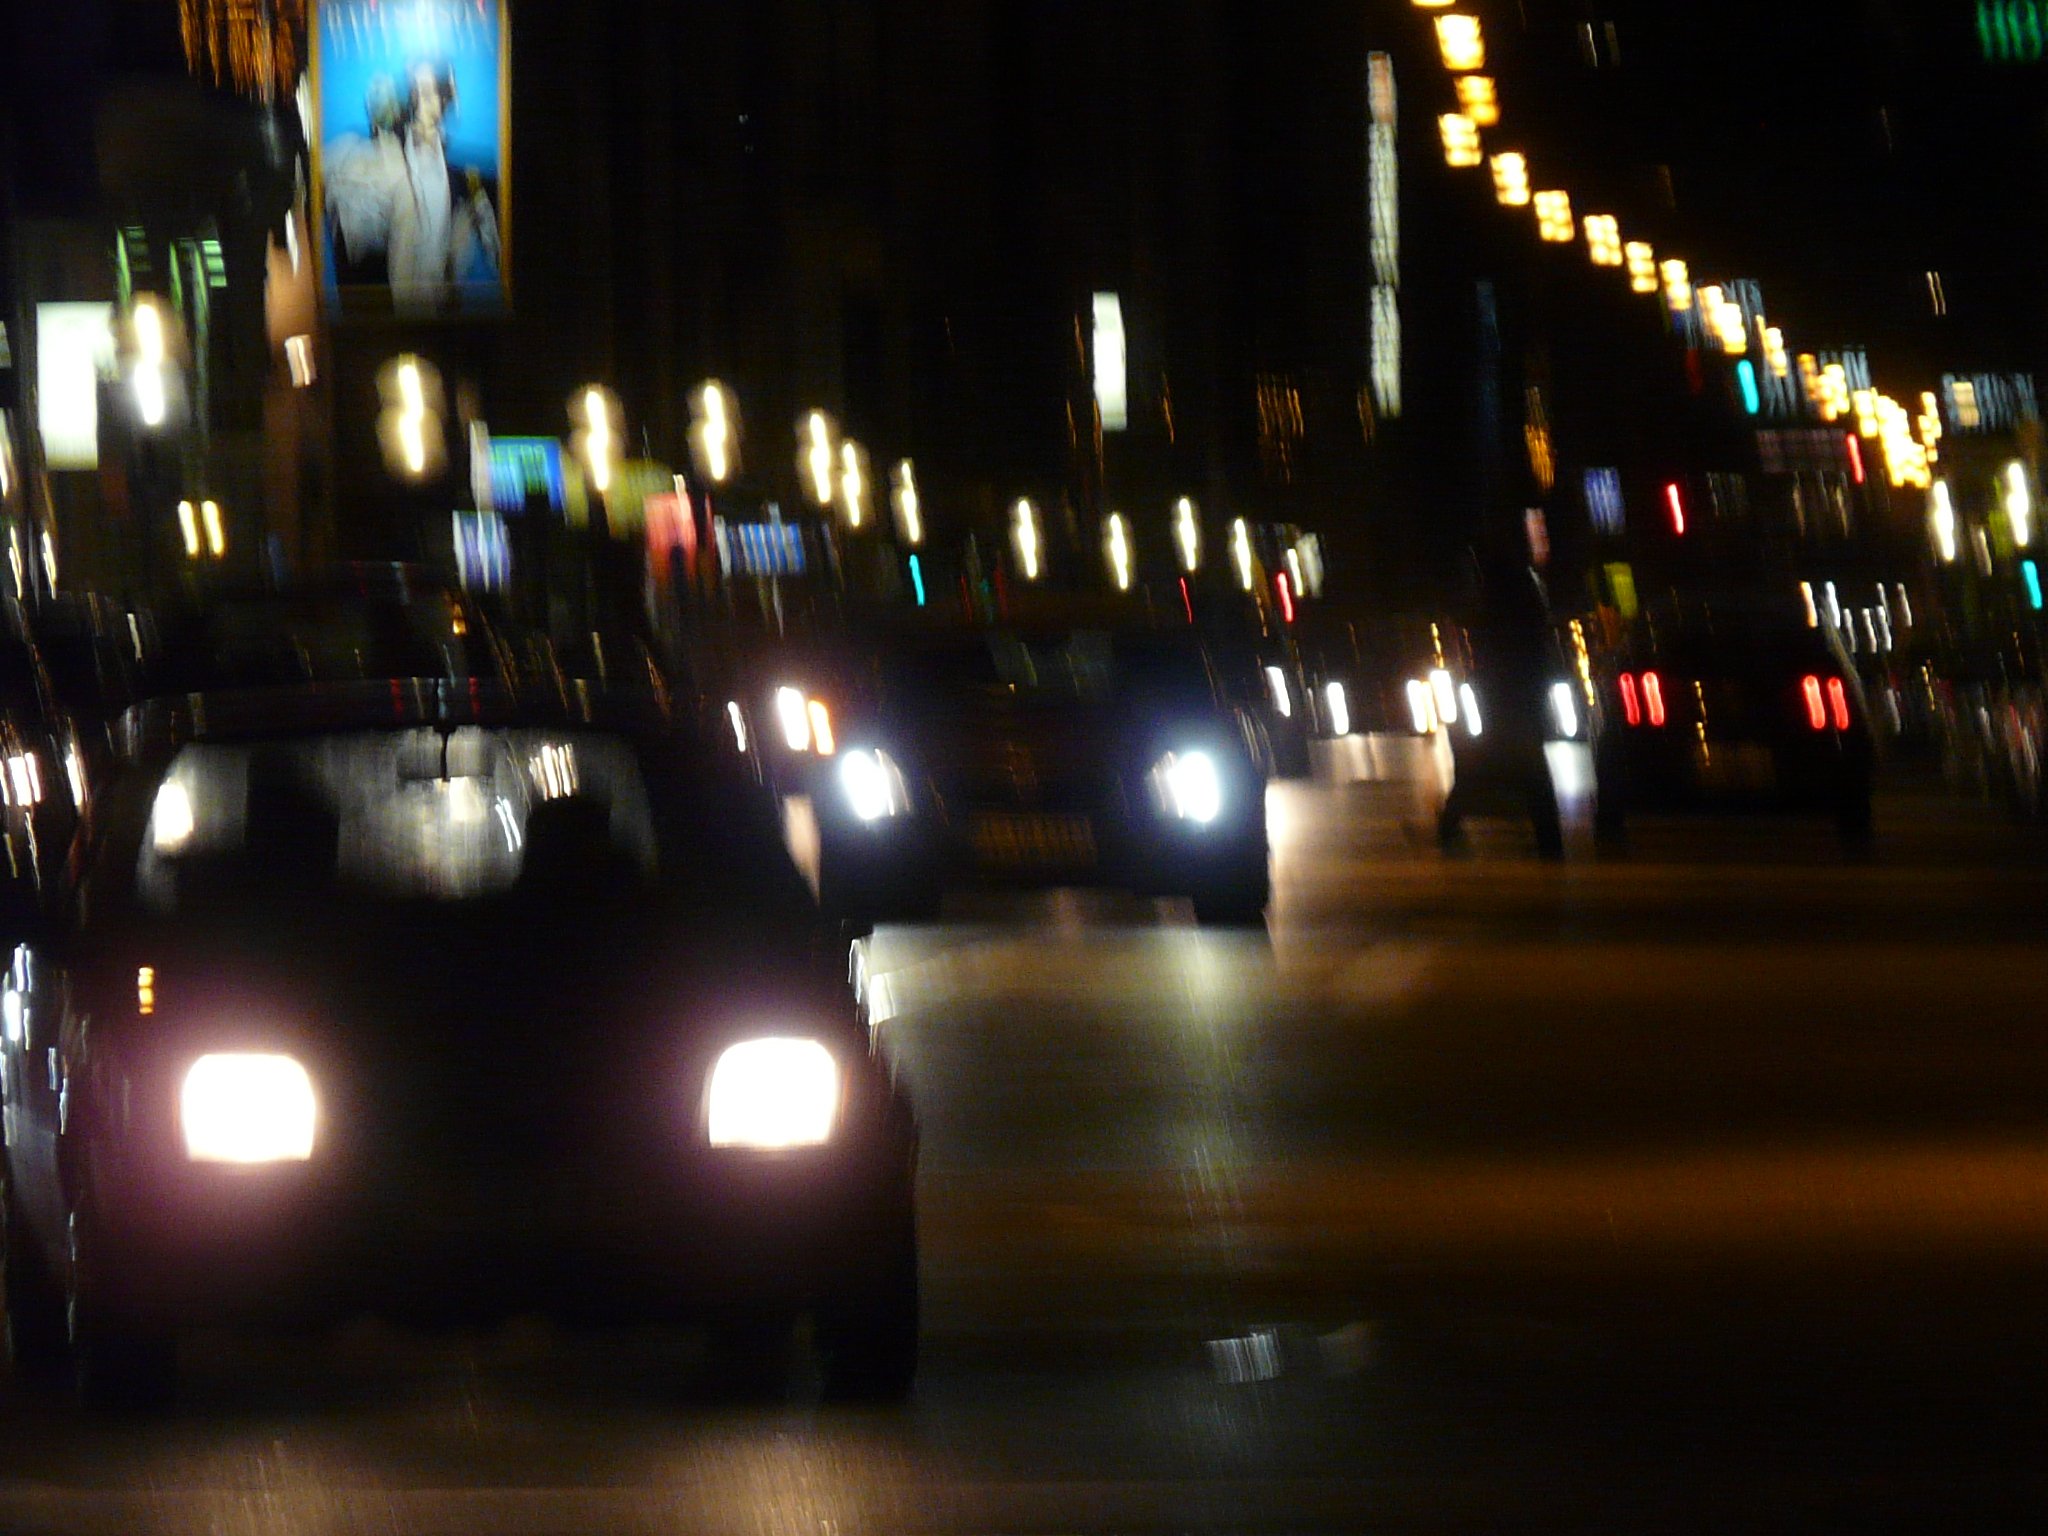
light, abstract, road, traffic, night, evening, drive, auto, darkness, movement, lighting, jam, art, autos, dazzle